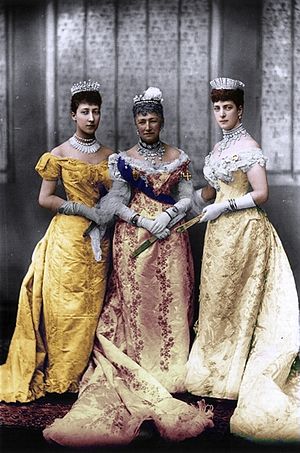
Louise af Hessen-Kassel / Børn
Dronning Louise med datteren Alexandra og barnebarnet Louise
Louise af Hessen-Kassel var en tysk-dansk prinsesse af Hessen-Kassel, der var dronning af Danmark fra 1863 til 1898. Hun var datter af landgreve Vilhelm af Hessen-Kassel og prinsesse Charlotte af Danmark og blev i 1842 gift med sin slægtning prins Christian af Glücksburg, den senere kong Christian 9. af Danmark.